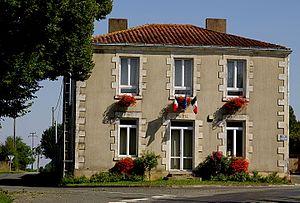
La Mairie de Liez en Vendée.
Liez est une commune française située dans le département de la Vendée en région Pays de la Loire.